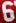
Number: 6